Line of Contact (Nagorno-Karabakh)

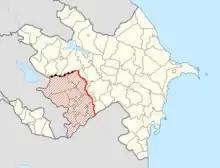
The Nagorno-Karabakh line of contact (1994–2020) in red, with the largely unguarded Murovdag (Mrav) mountain range in the north.

The Line of Contact ("shp’man gits") was the front line which separated Armenian forces (the Nagorno-Karabakh Defense Army and the Armenian Armed Forces) and the Azerbaijan Armed Forces from the end of the First Nagorno-Karabakh War in 1994 until the 2020 Nagorno-Karabakh ceasefire agreement.